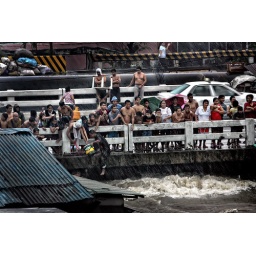
They had to go to higher ground because this bridge eventually got covered up by the flood waters